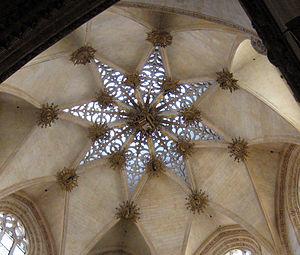
Simon de Cologne était un architecte et sculpteur espagnol, fils de l'architecte gothique Jean de Cologne et père de l'architecte et sculpteur François de Cologne.
João de Castilho est un architecte portugais originaire de la Cantabrie, né dans la localité Castillo Siete Villas, situé dans la commune d'Arnuero vers 1470, mort avant 1553, probablement en 1552.